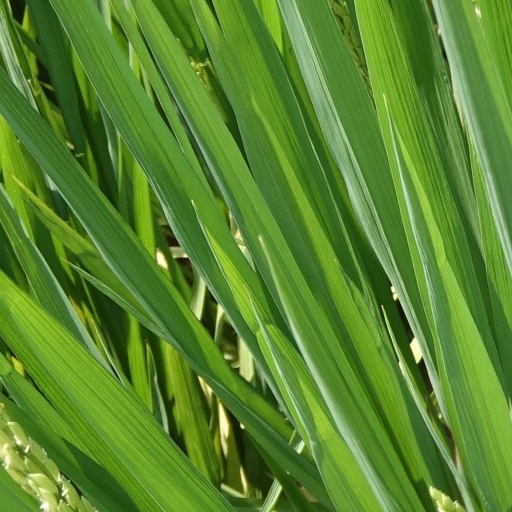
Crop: rice